Magodonga Mahlangu

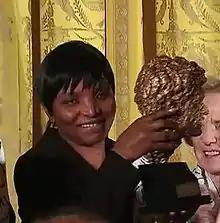
Magodonga Mahlangu of WOZA receiving Robert F Kennedy Human Rights Award from Obama in 2009

Magodonga Mahlangu is a women's rights campaigner from Zimbabwe who in 2009 was awarded the Robert F Kennedy Human Rights Award by U.S. President Barack Obama.